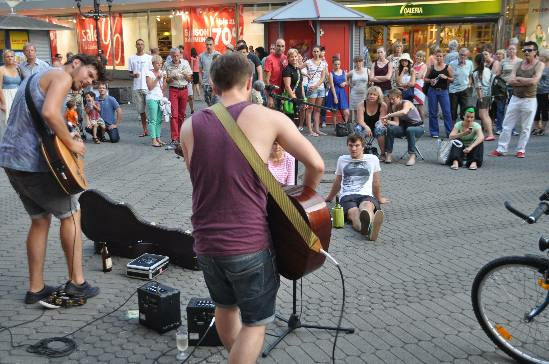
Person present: Yes